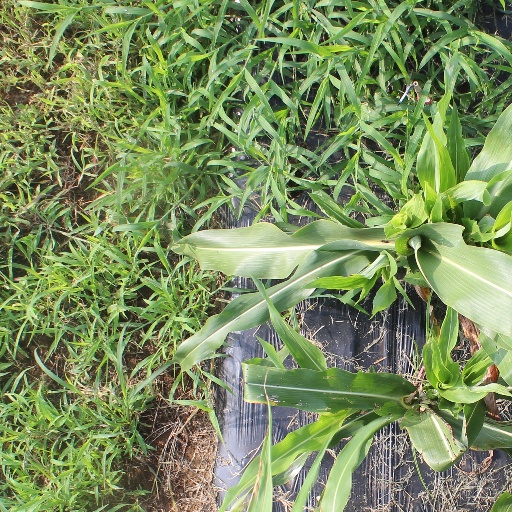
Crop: sorghum